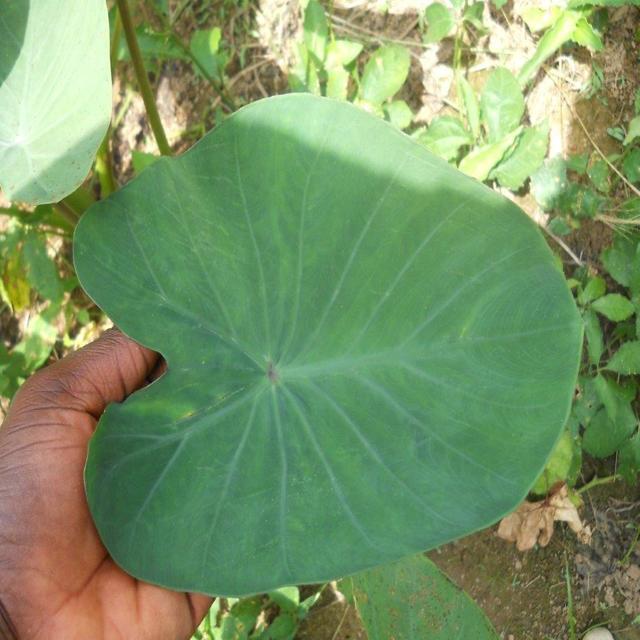
Label: Healthy